Le Spectre de la rose

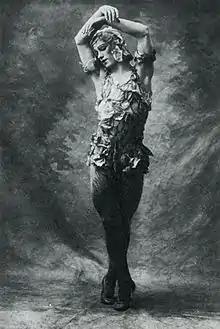
Nijinsky in the rose petal costume

Nijinsky's silk elastic costume was designed by Léon Bakst. The costume was covered with silk rose petals. Nijinsky was stitched into the costume for every show. After every show, the wardrobe mistress would touch up the petals with her curling iron.